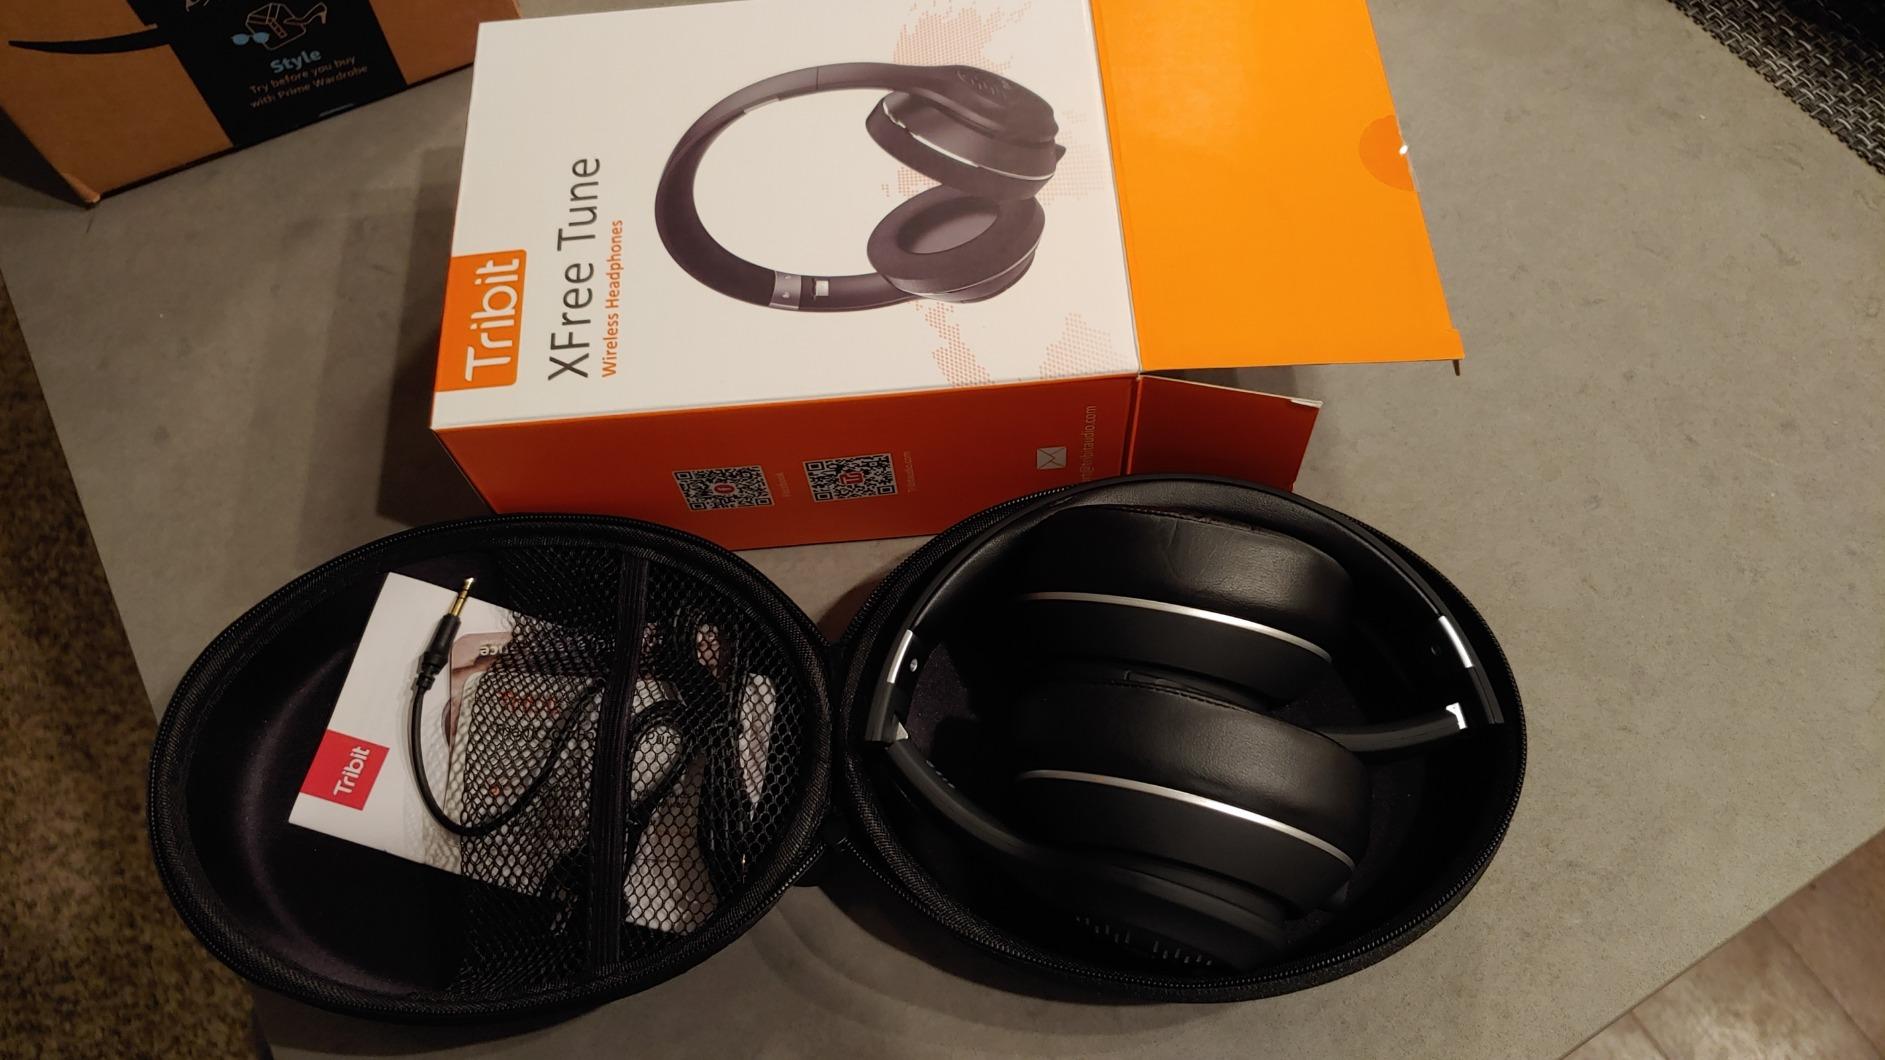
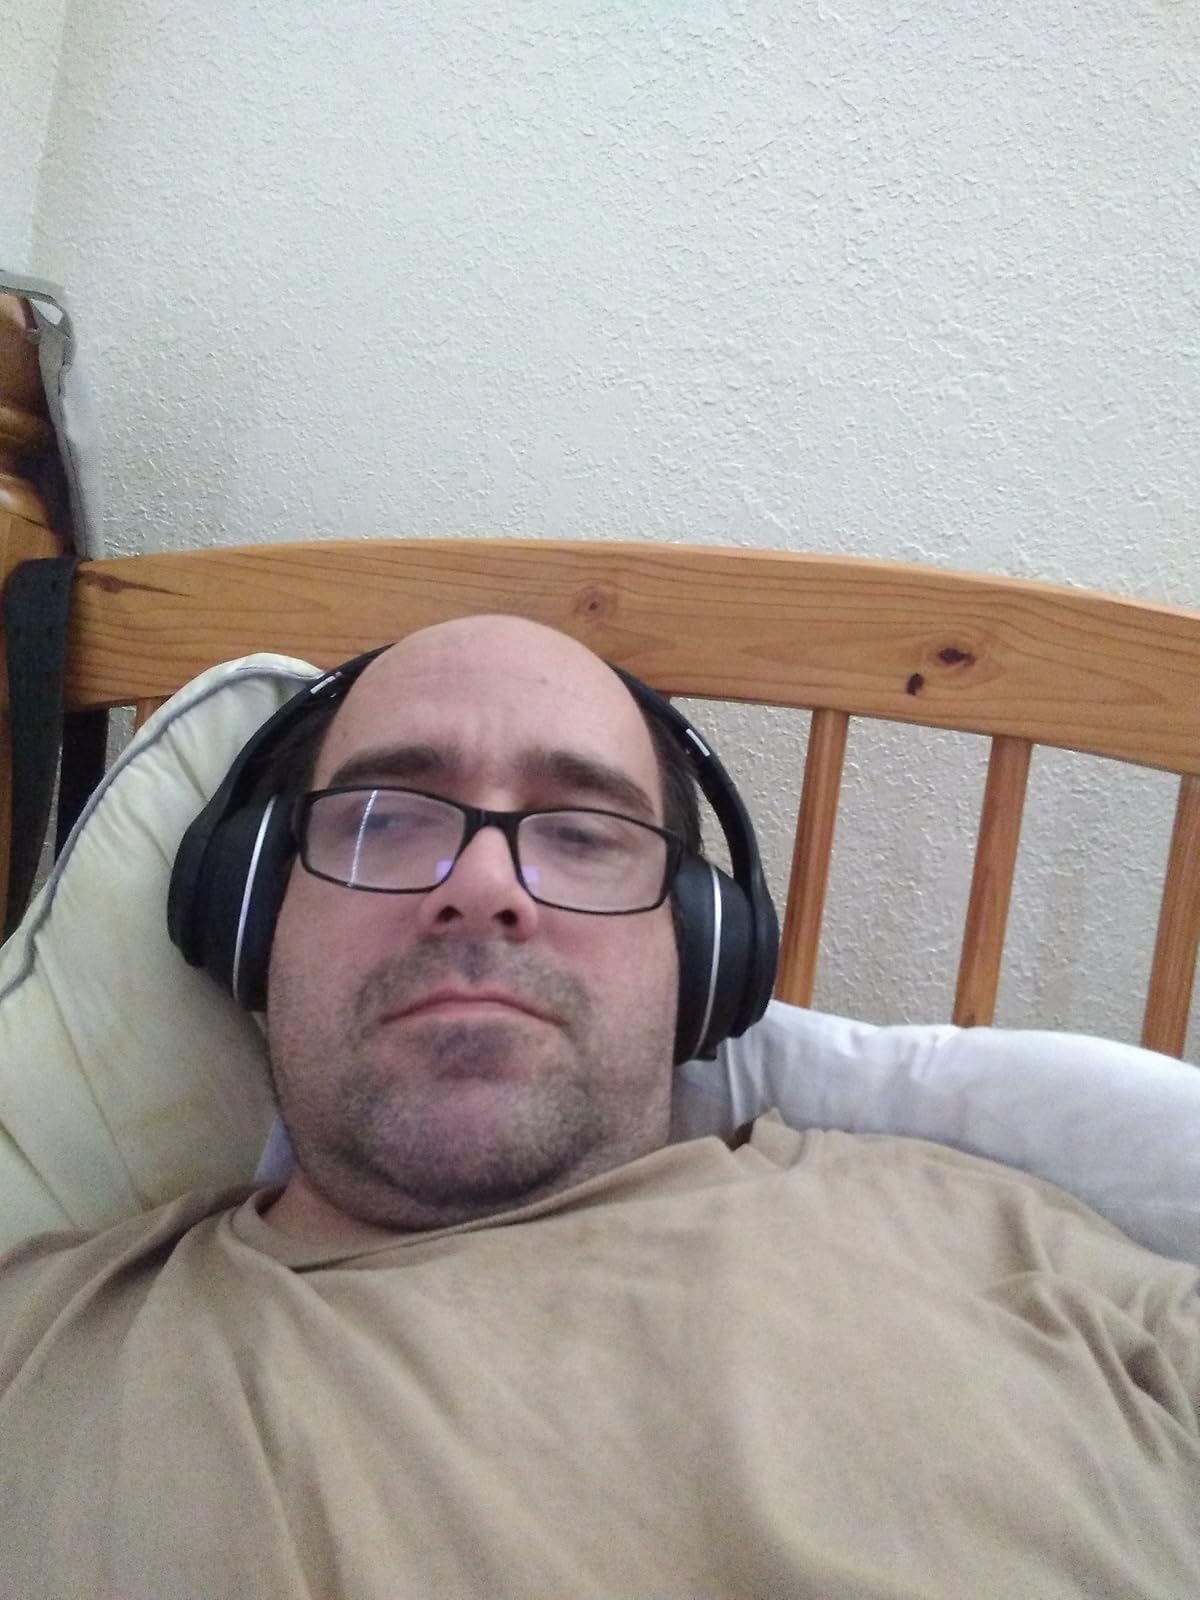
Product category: headphones
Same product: yes